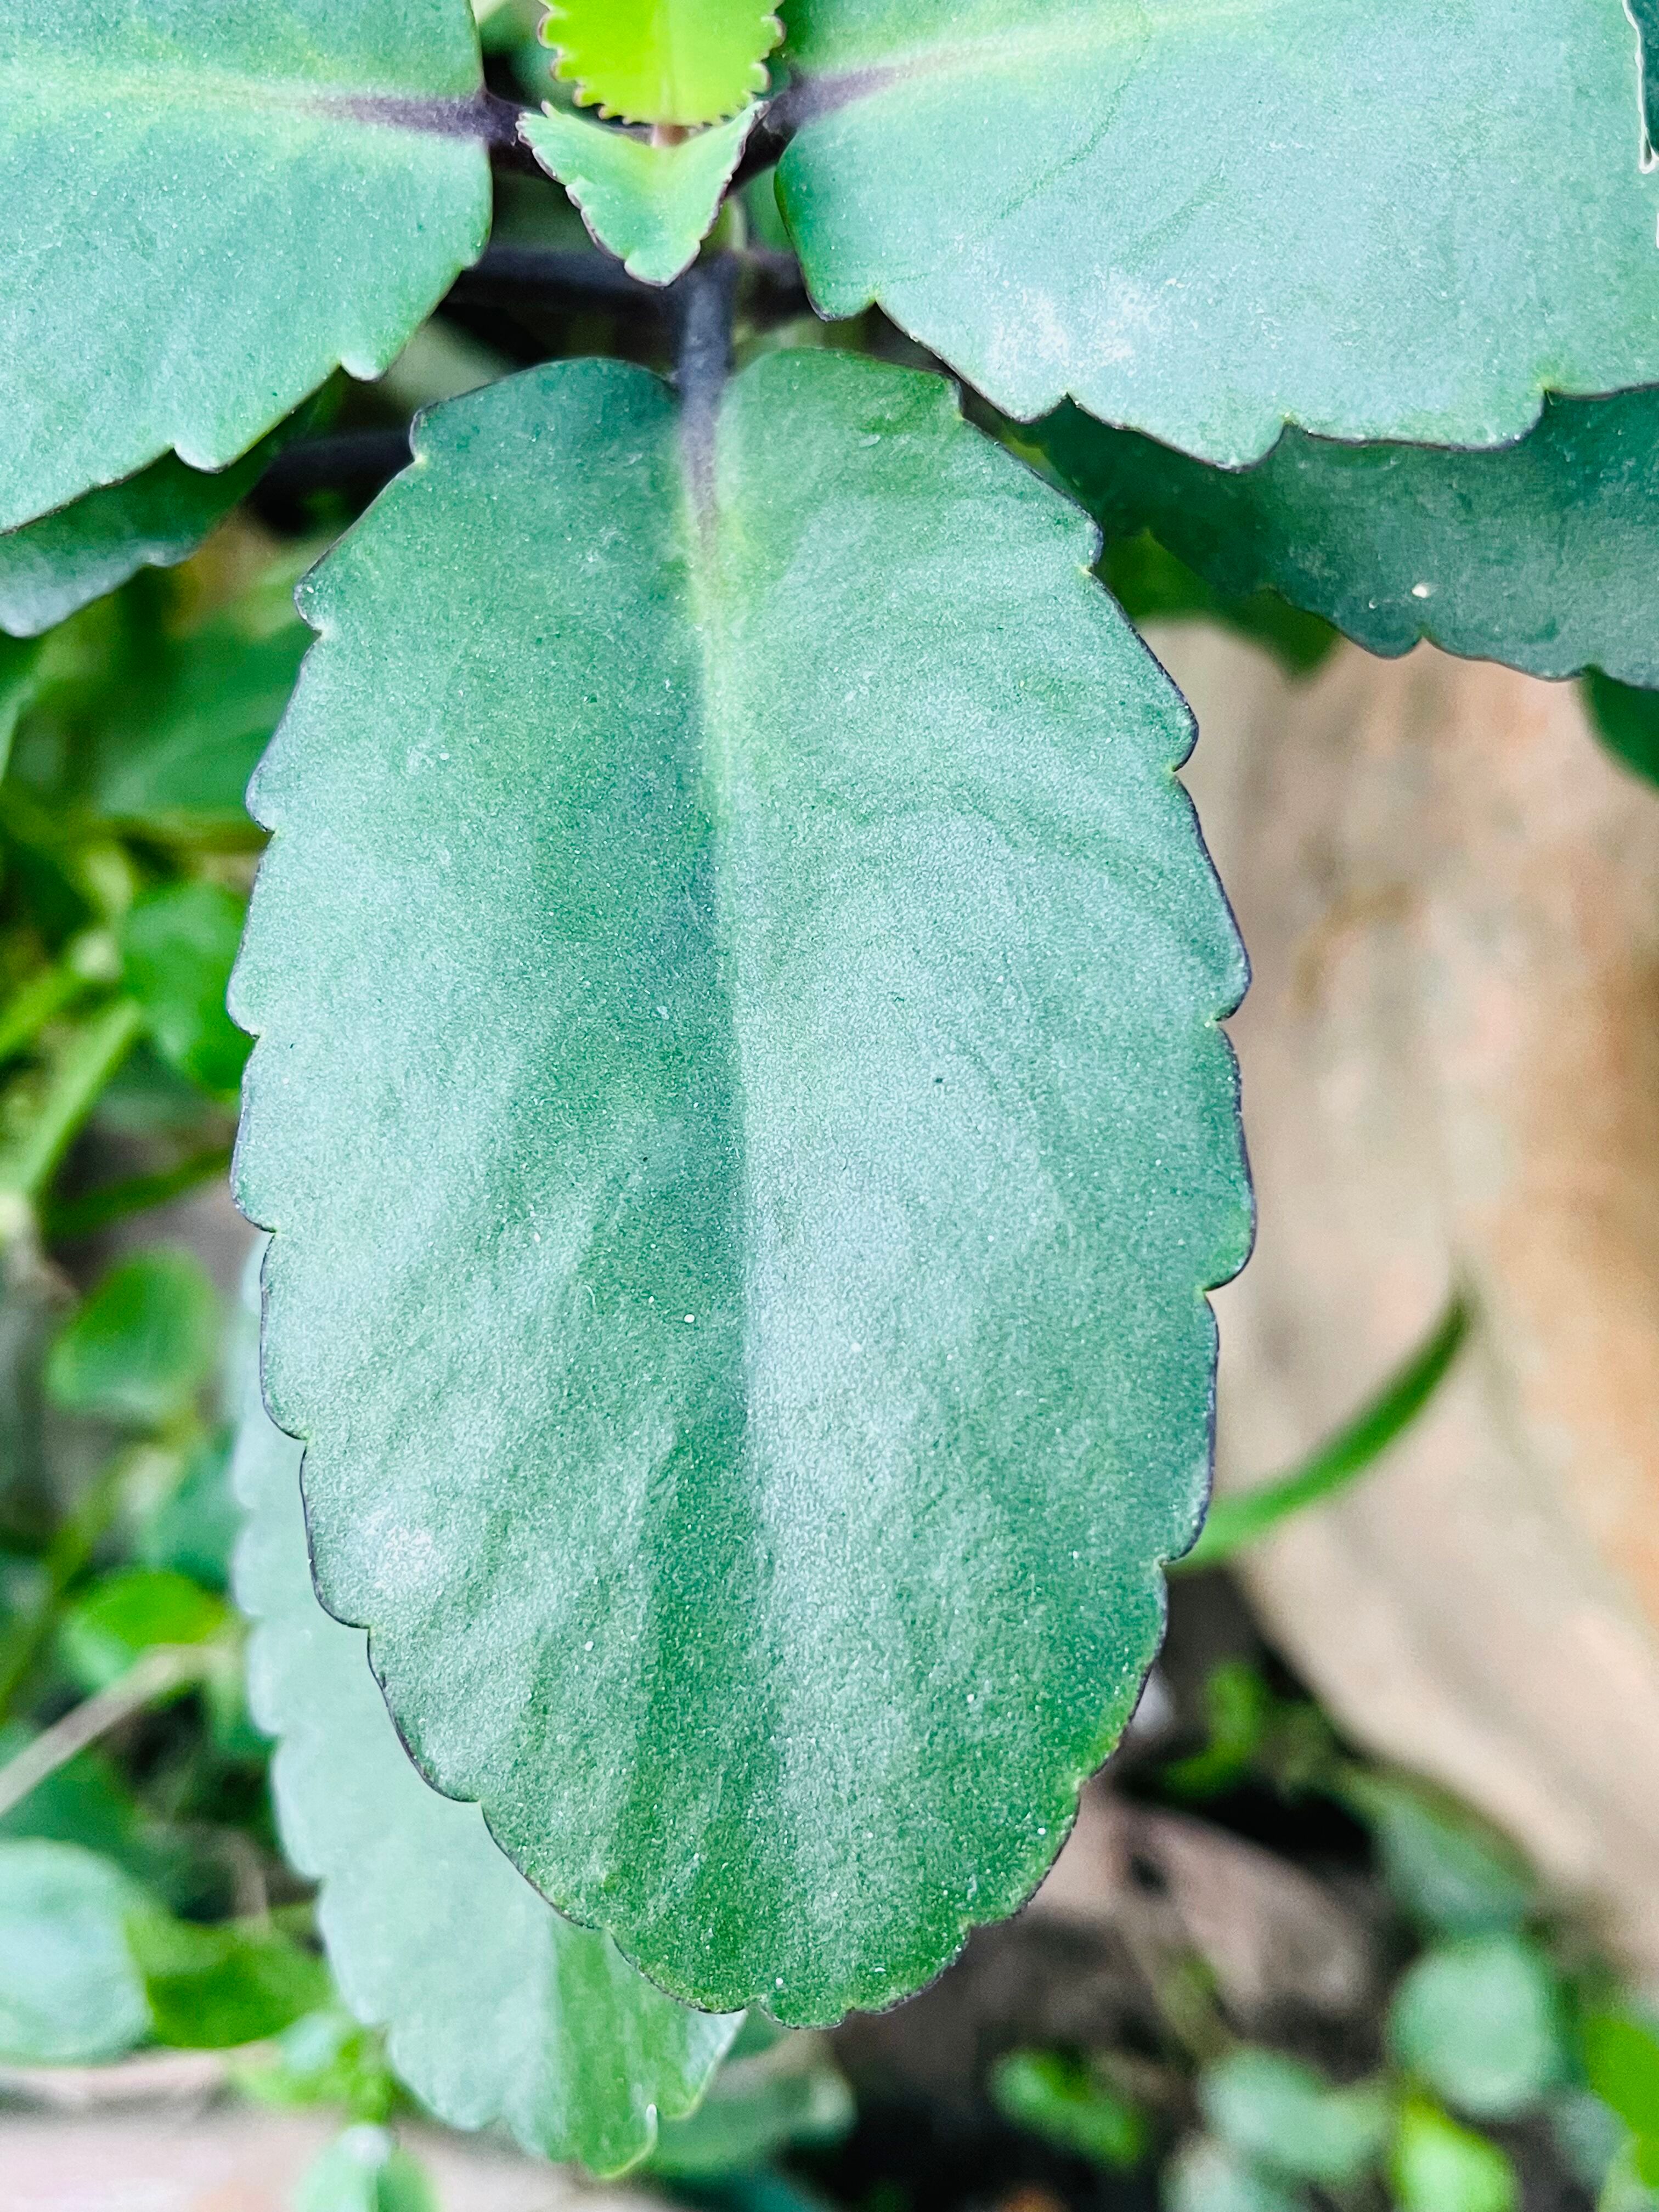
Plant species: kalanchoe-pinnata